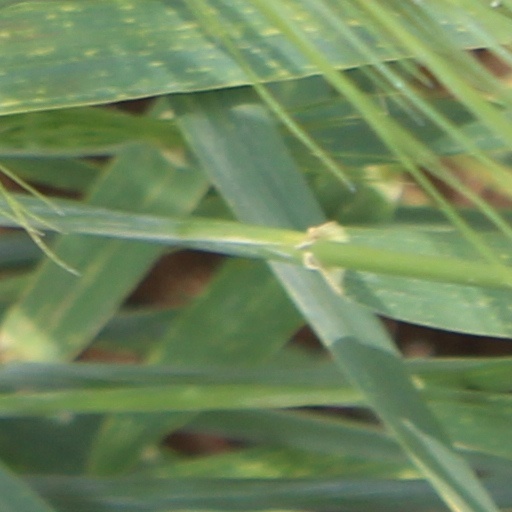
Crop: wheat